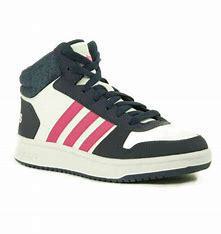
Brand: adidas
Model: neo Adidas NEO Hoops 2 Mid